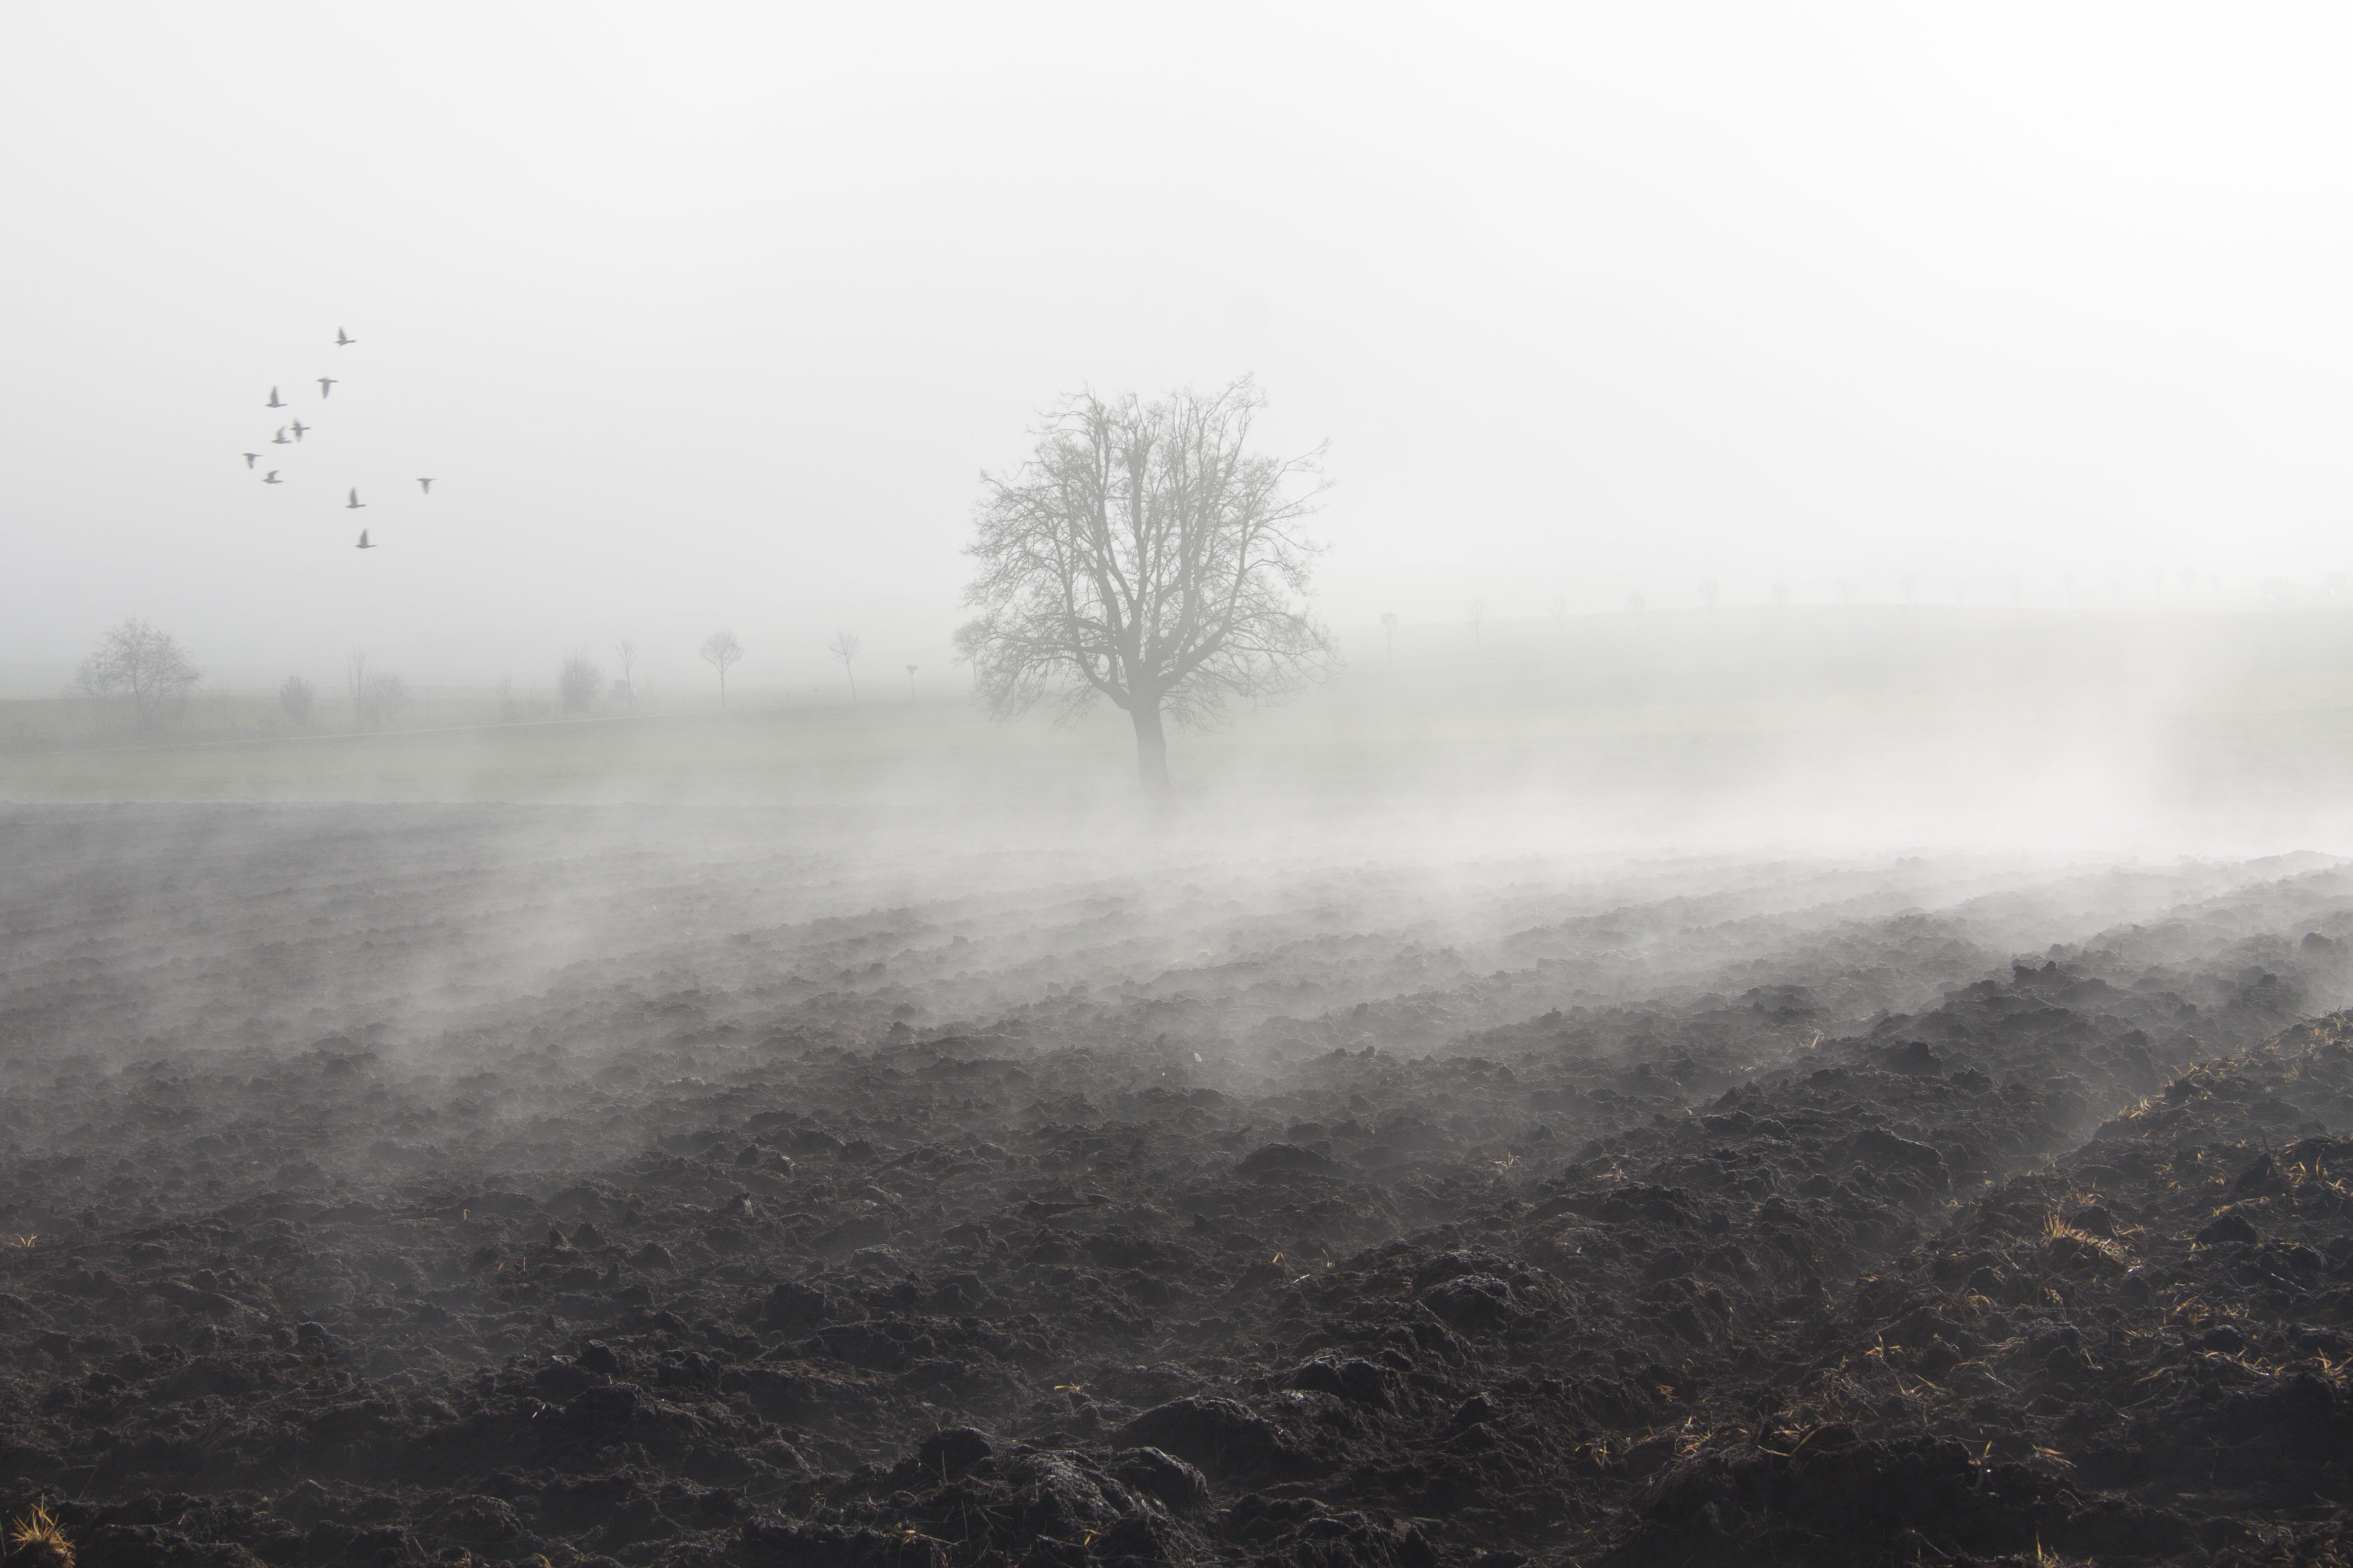
landscape, tree, snow, winter, fog, sunrise, mist, sunlight, steam, morning, dawn, atmosphere, weather, haze, fog bank, november, mood, freezing, fog day, arable, drizzle, plowed, atmospheric phenomenon